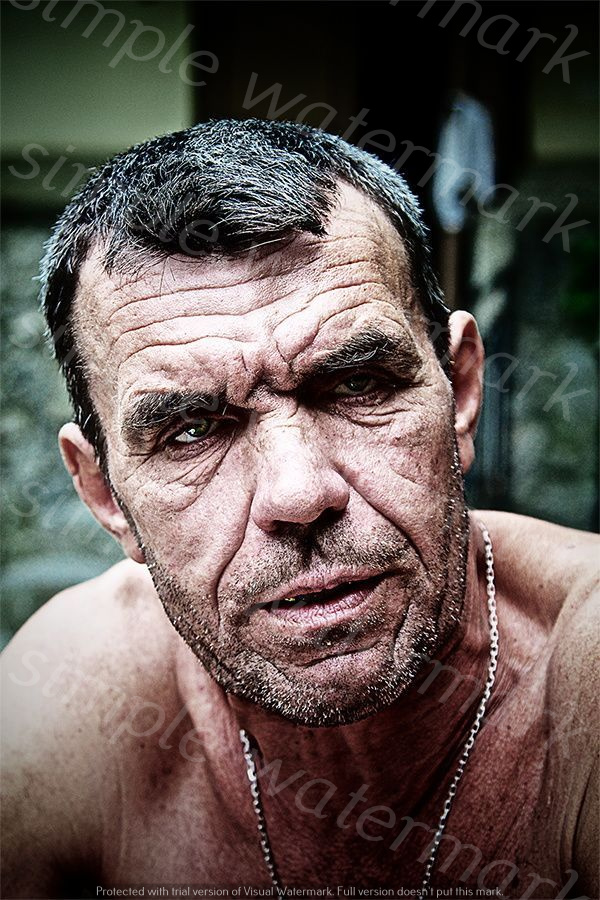
Label: Watermark